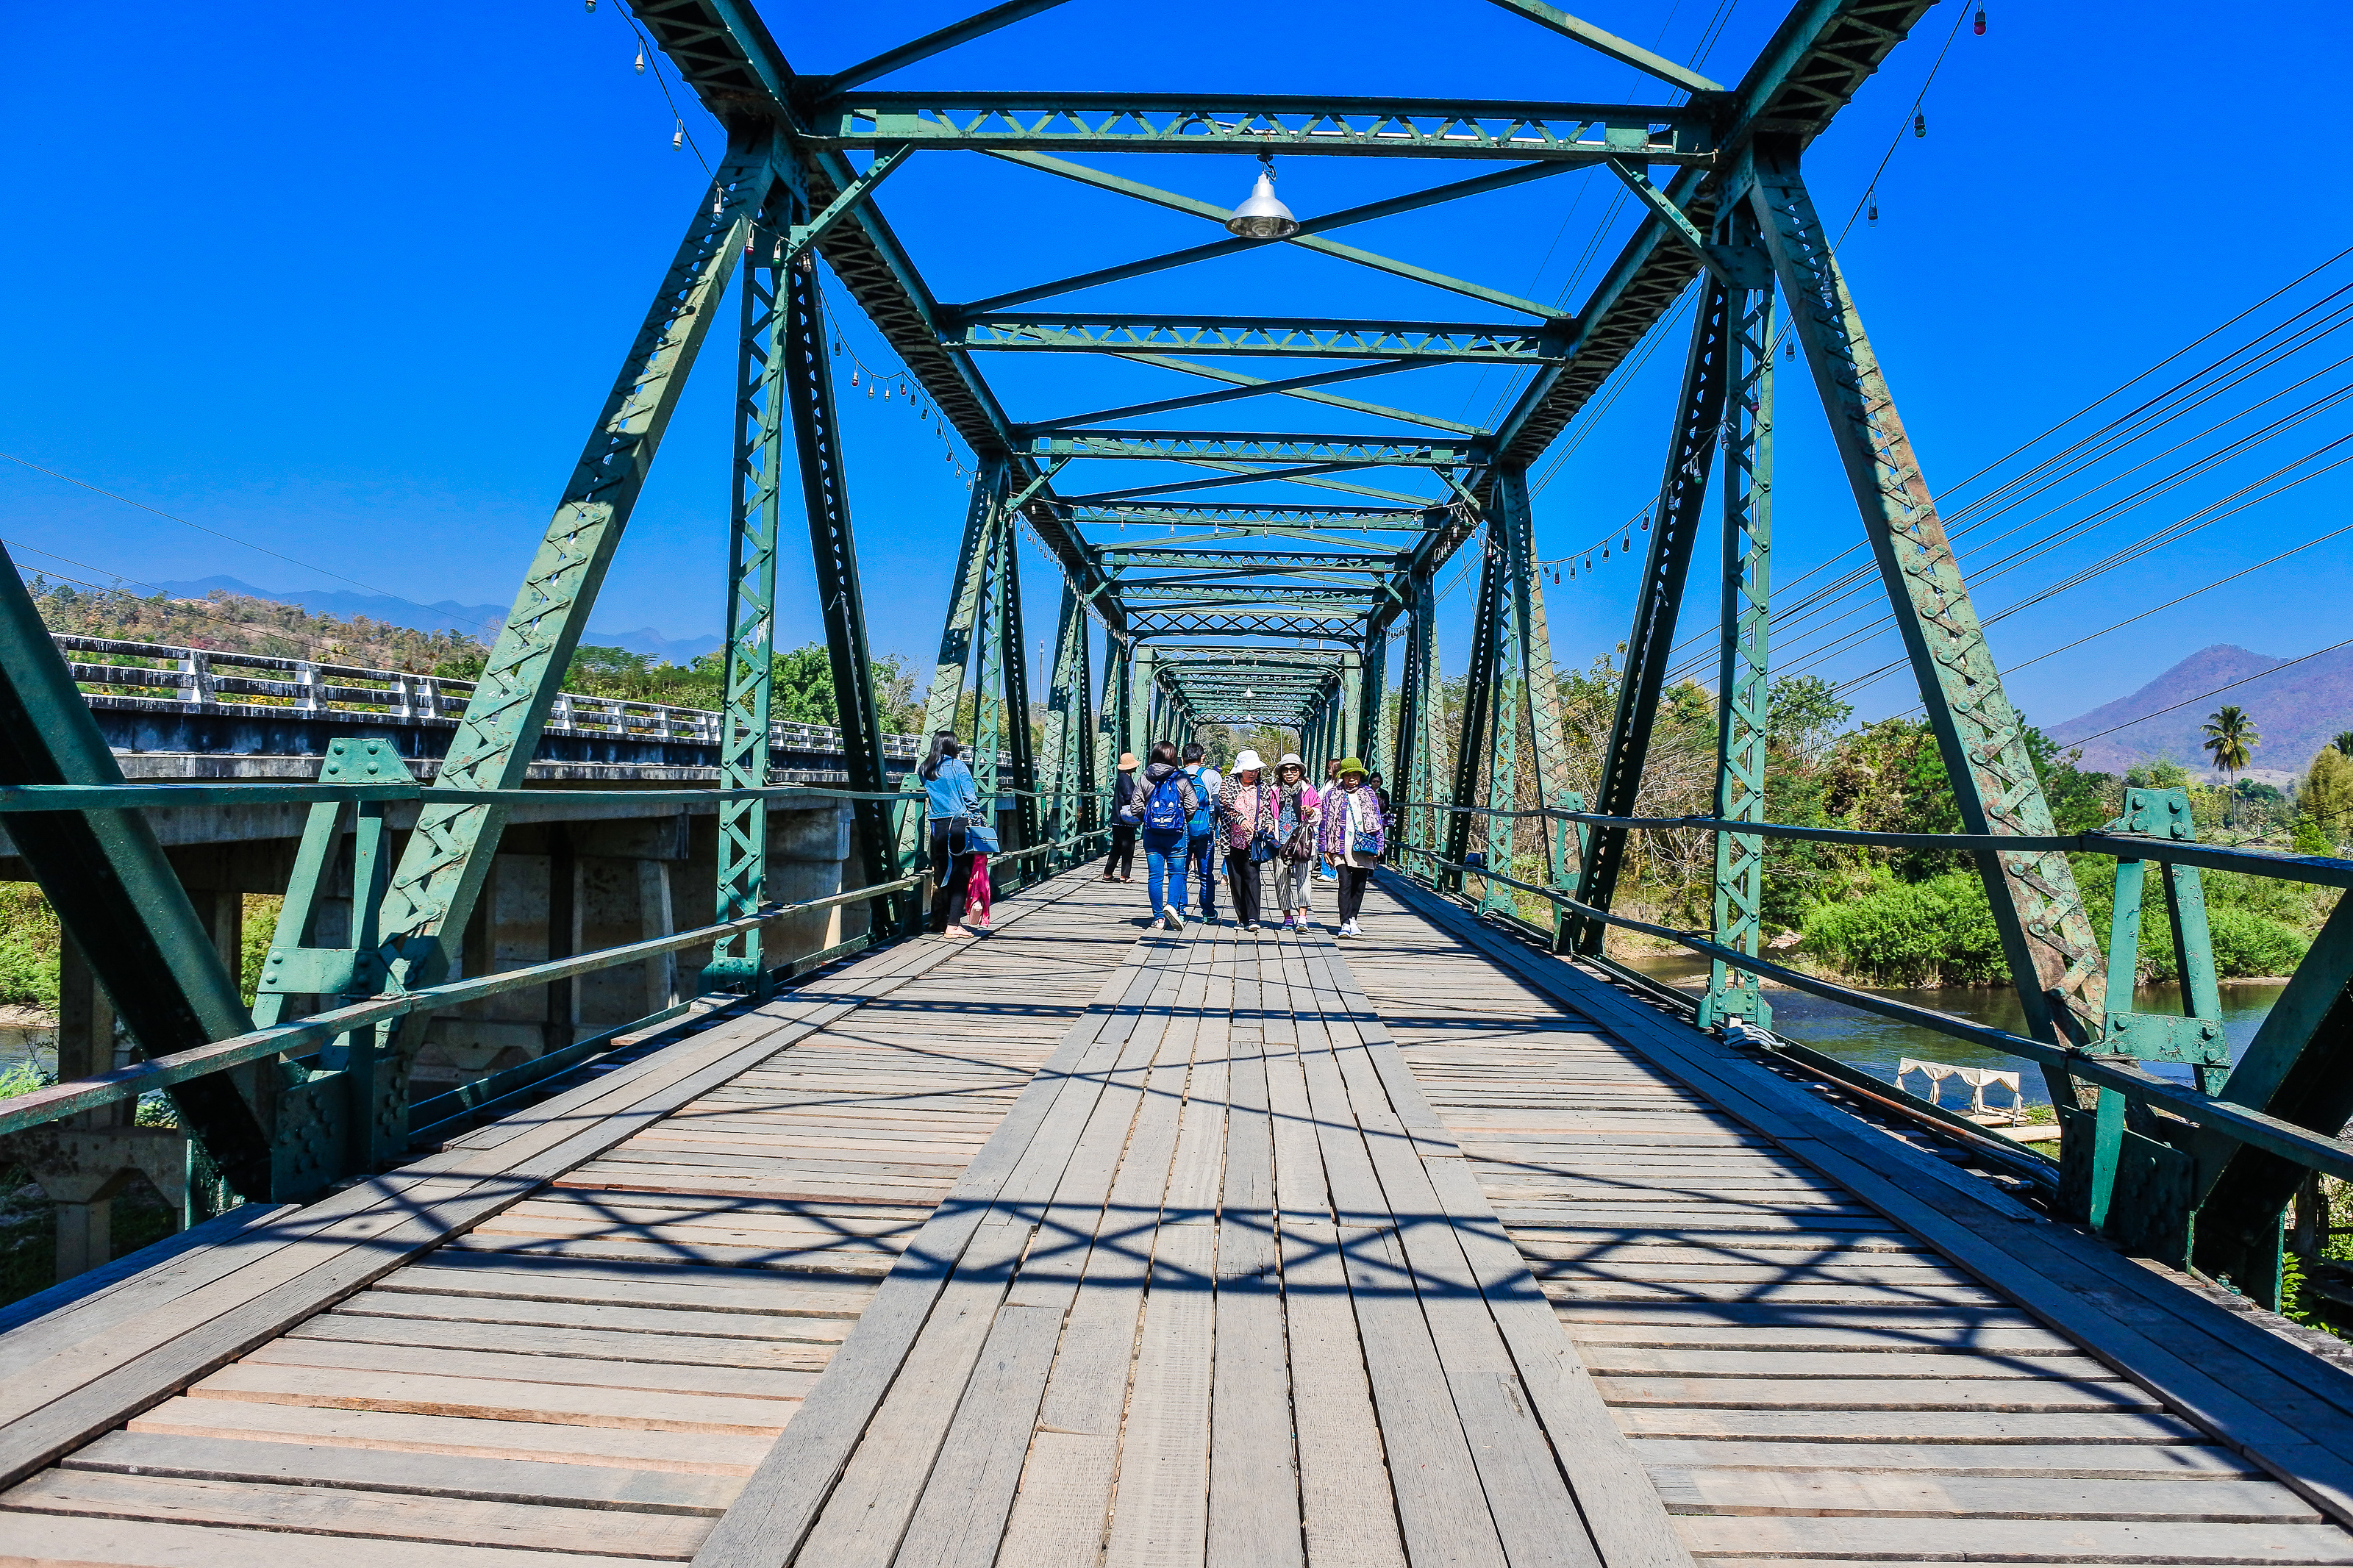
country, steel, line, rural, historical, tourism, scenic, building, scene, tourist, beautiful, rust, trip, modern, road, design, thailand, construction, pai, perspective, maehongson, track, architecture, traffic, old, asia, metal, history, northern thailand, water, structure, way, transportation, attraction, mystery, route, urban, iron, bridge, river, travel, landscape, truss bridge, walkway, boardwalk, suspension bridge, skyway, nonbuilding structure, sky, bailey bridge, pedestrian, swing bridge, girder bridge, city